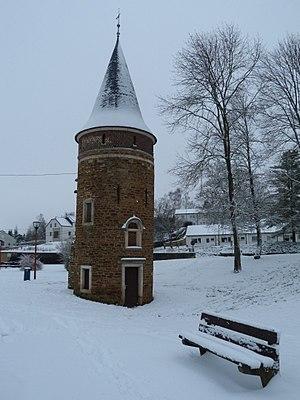
Seul vestige de l'ancien château de Messancy: les deux tours jumelles dans le parc
Messancy est une commune francophone de Belgique située en Région wallonne dans la province de Luxembourg, ainsi qu’une localité où siège son administration. Elle se trouve à la frontière du Grand-Duché de Luxembourg et non loin de la France. Elle fait partie de l'arrondissement d'Arlon et est le siège de la justice de paix du canton de Messancy.